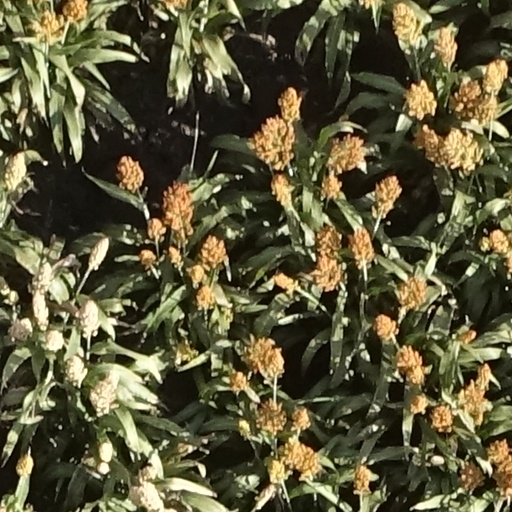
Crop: sorghum